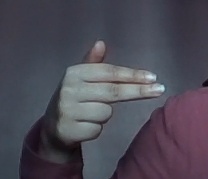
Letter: ghain